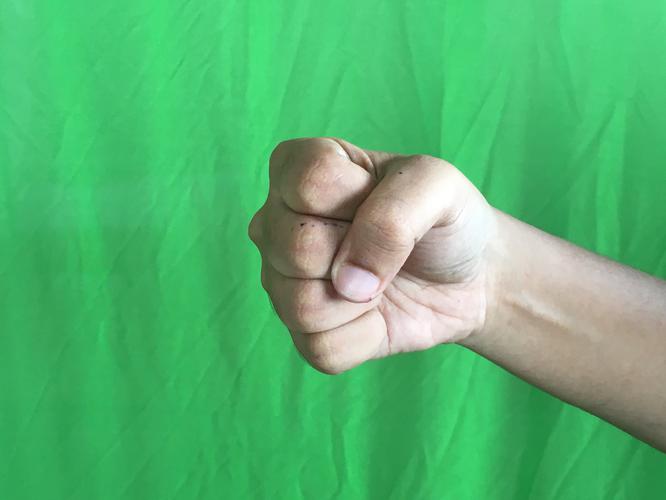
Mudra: Mushti
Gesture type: single_hand